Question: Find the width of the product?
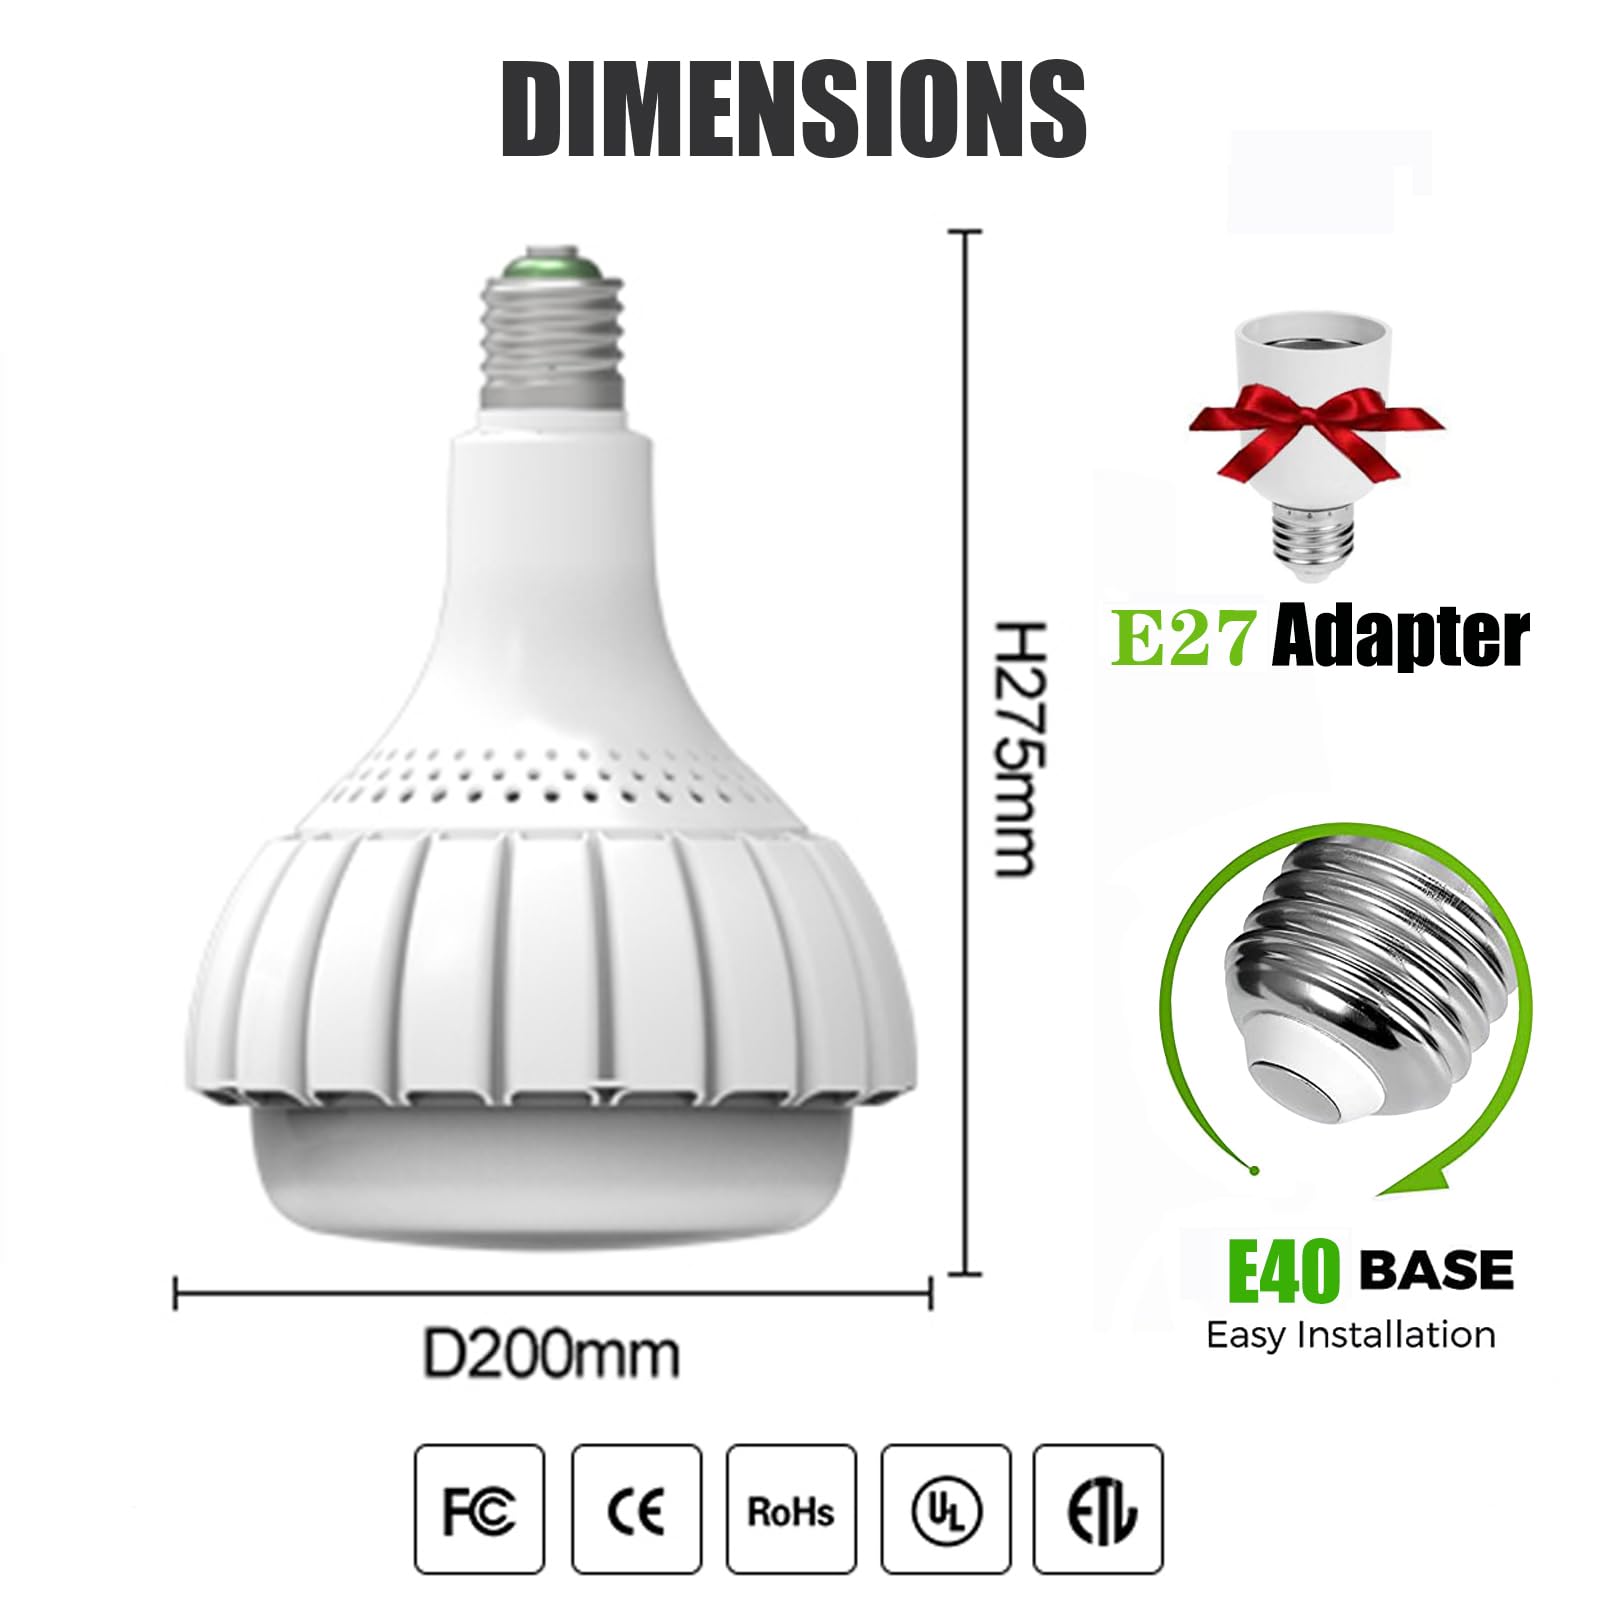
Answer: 200.0 millimetre